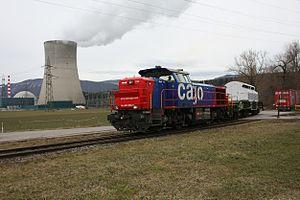
L'Am 843 068-8 des CFF pousse l'Uaais 33 87 994 5 018-8 de la SNCF avec un Castor (conteneur de transport pour matériel radioactif) dans l'enceinte de la centrale nucléaire de Gösgen.